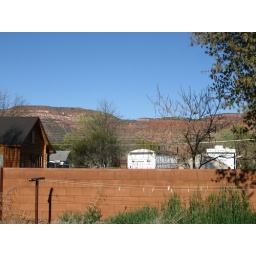
View from west windows in studio.Red block fence creates private, pet safe yard.